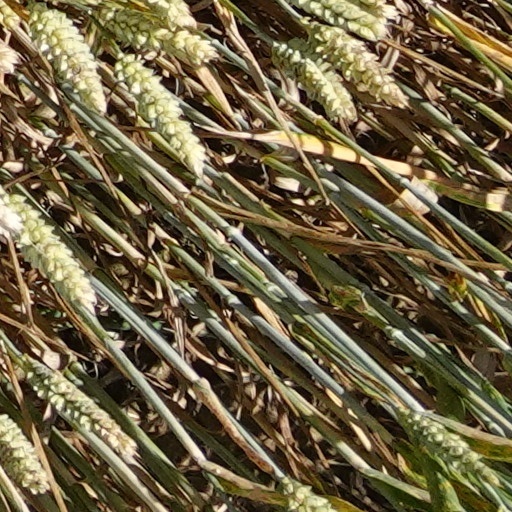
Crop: wheat